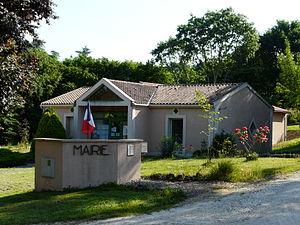
La mairie de Creyssensac-et-Pissot, Dordogne, France.
Creyssensac-et-Pissot est une commune française située dans le département de la Dordogne en région Nouvelle-Aquitaine.